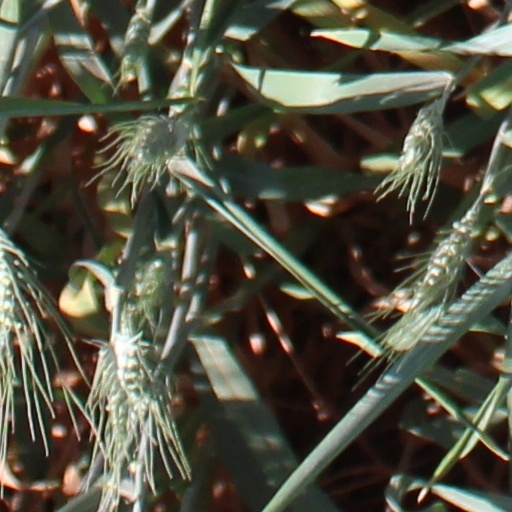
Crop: wheat